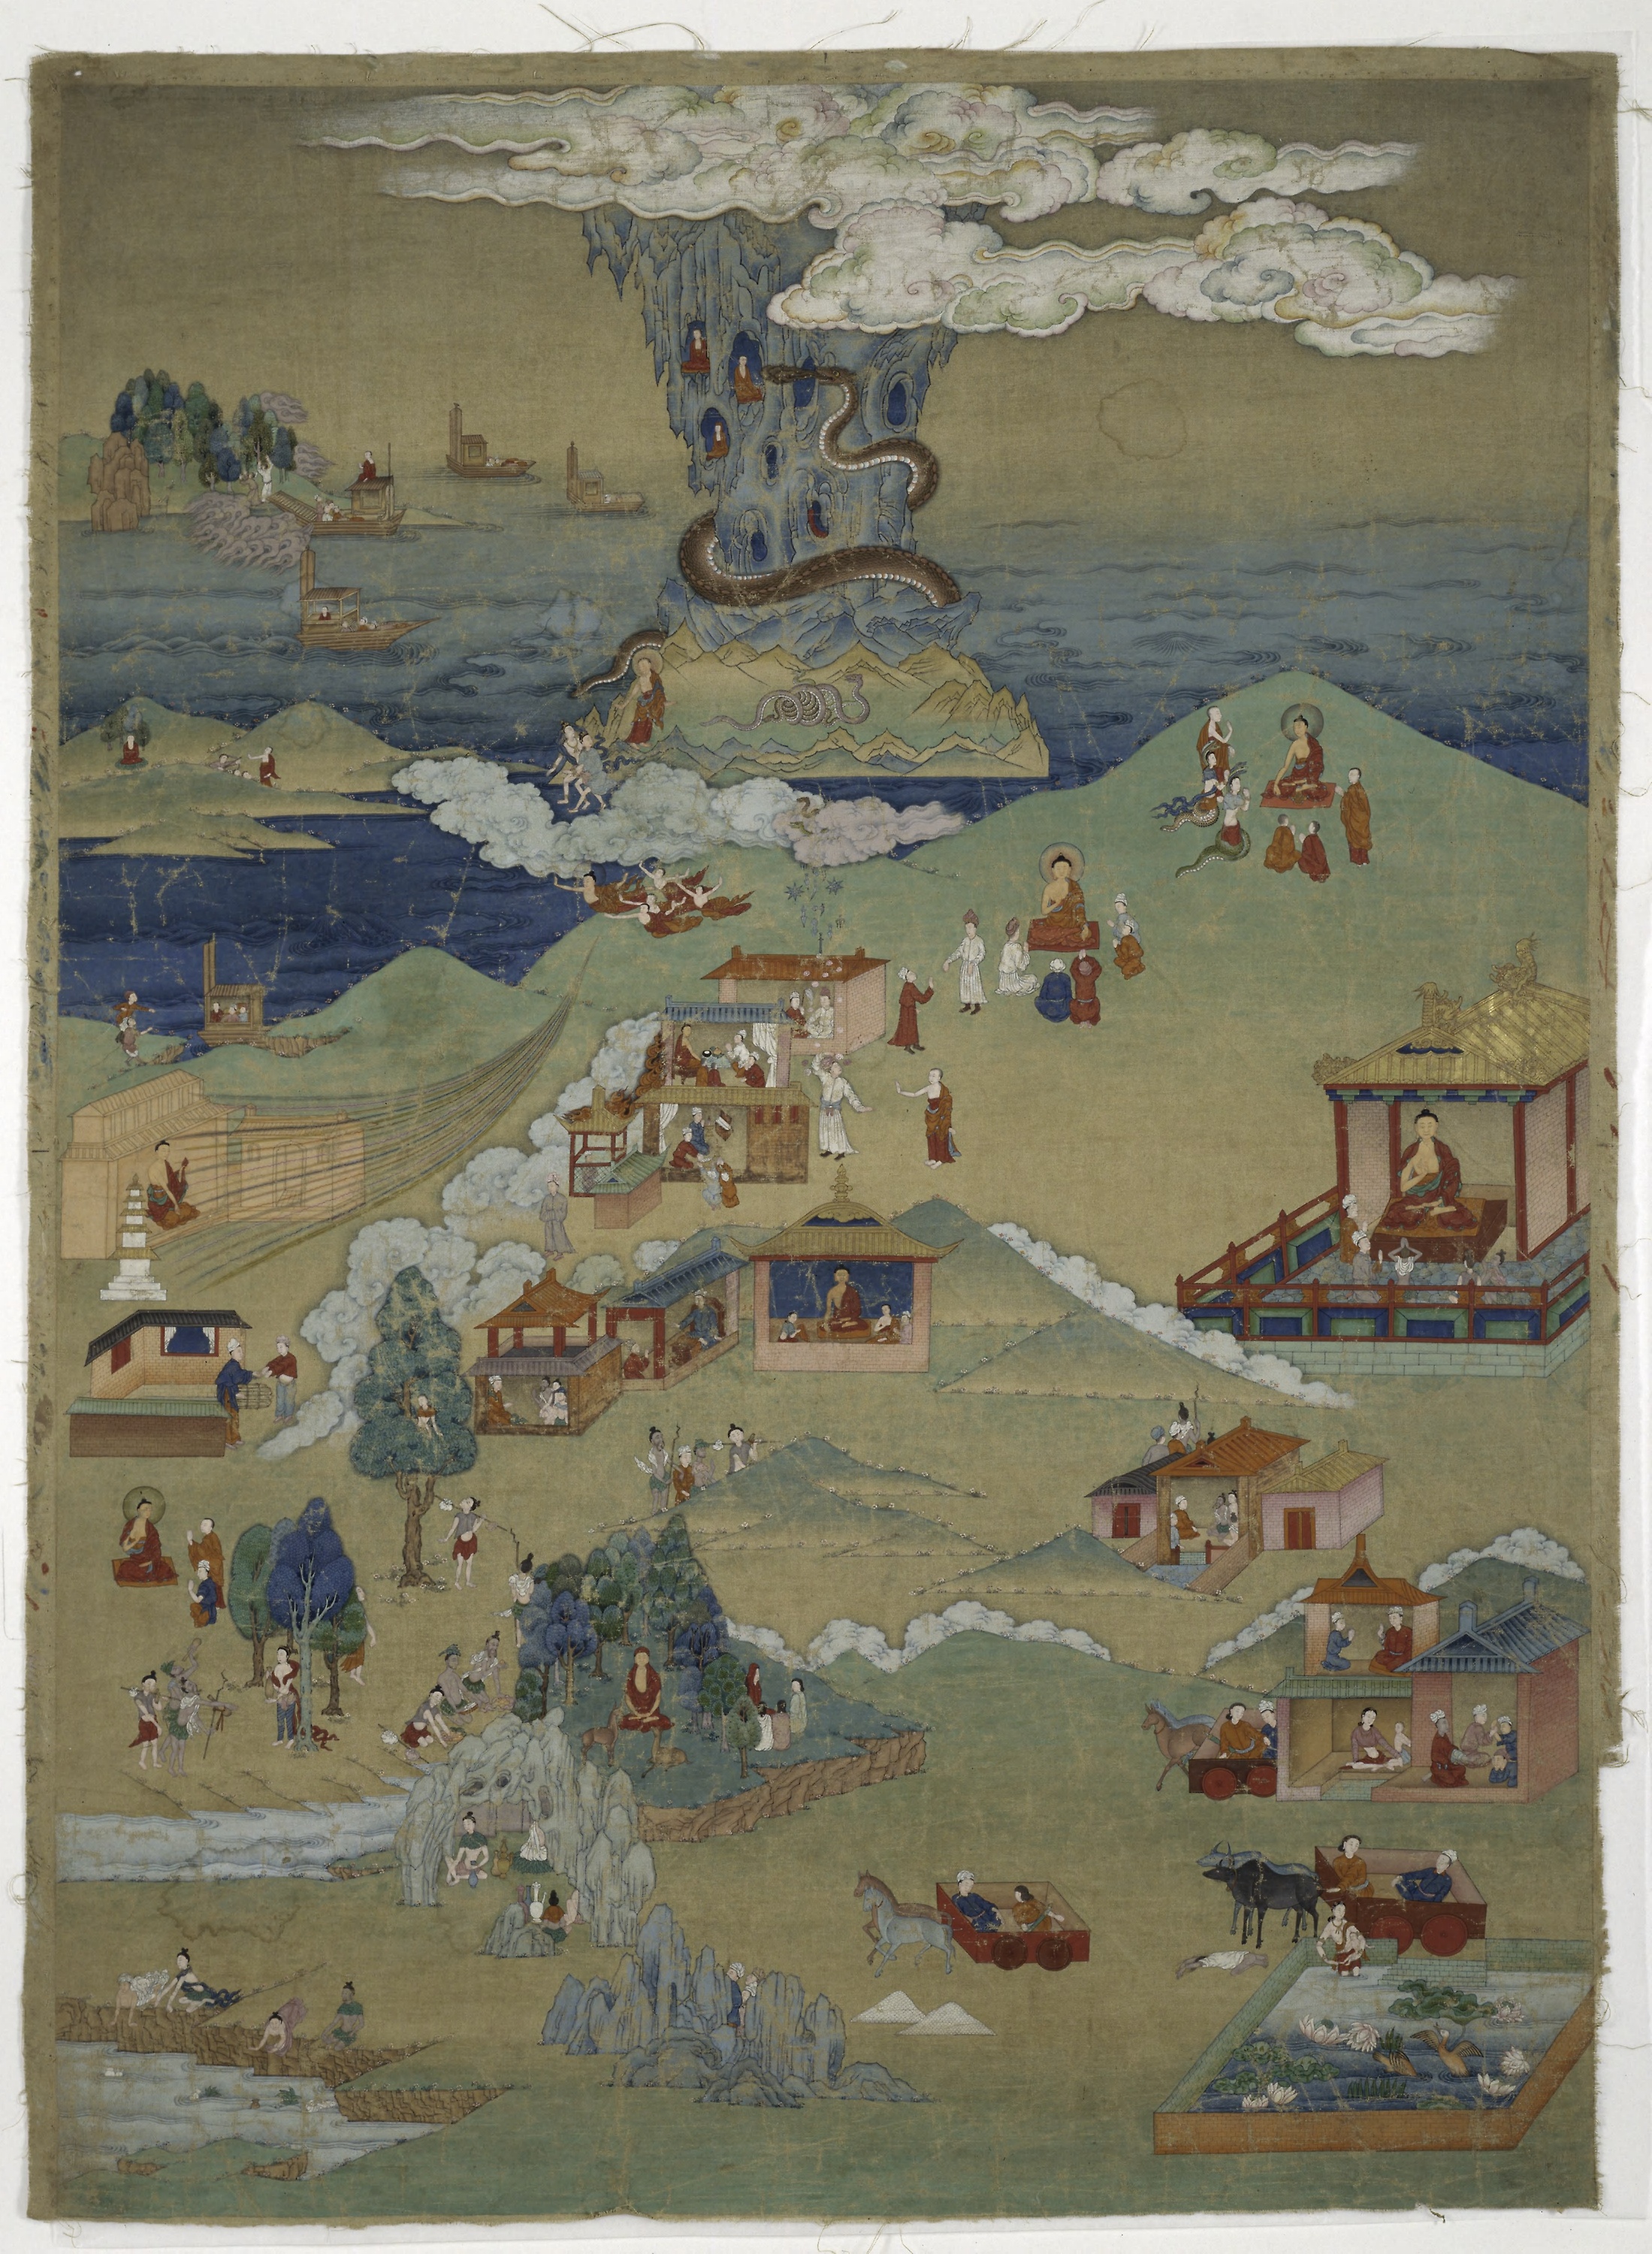
painting, art, textile, artwork, modern art, miniature, tapestry, watercolor paint